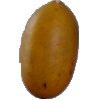
Label: Cucumber Ripe 2